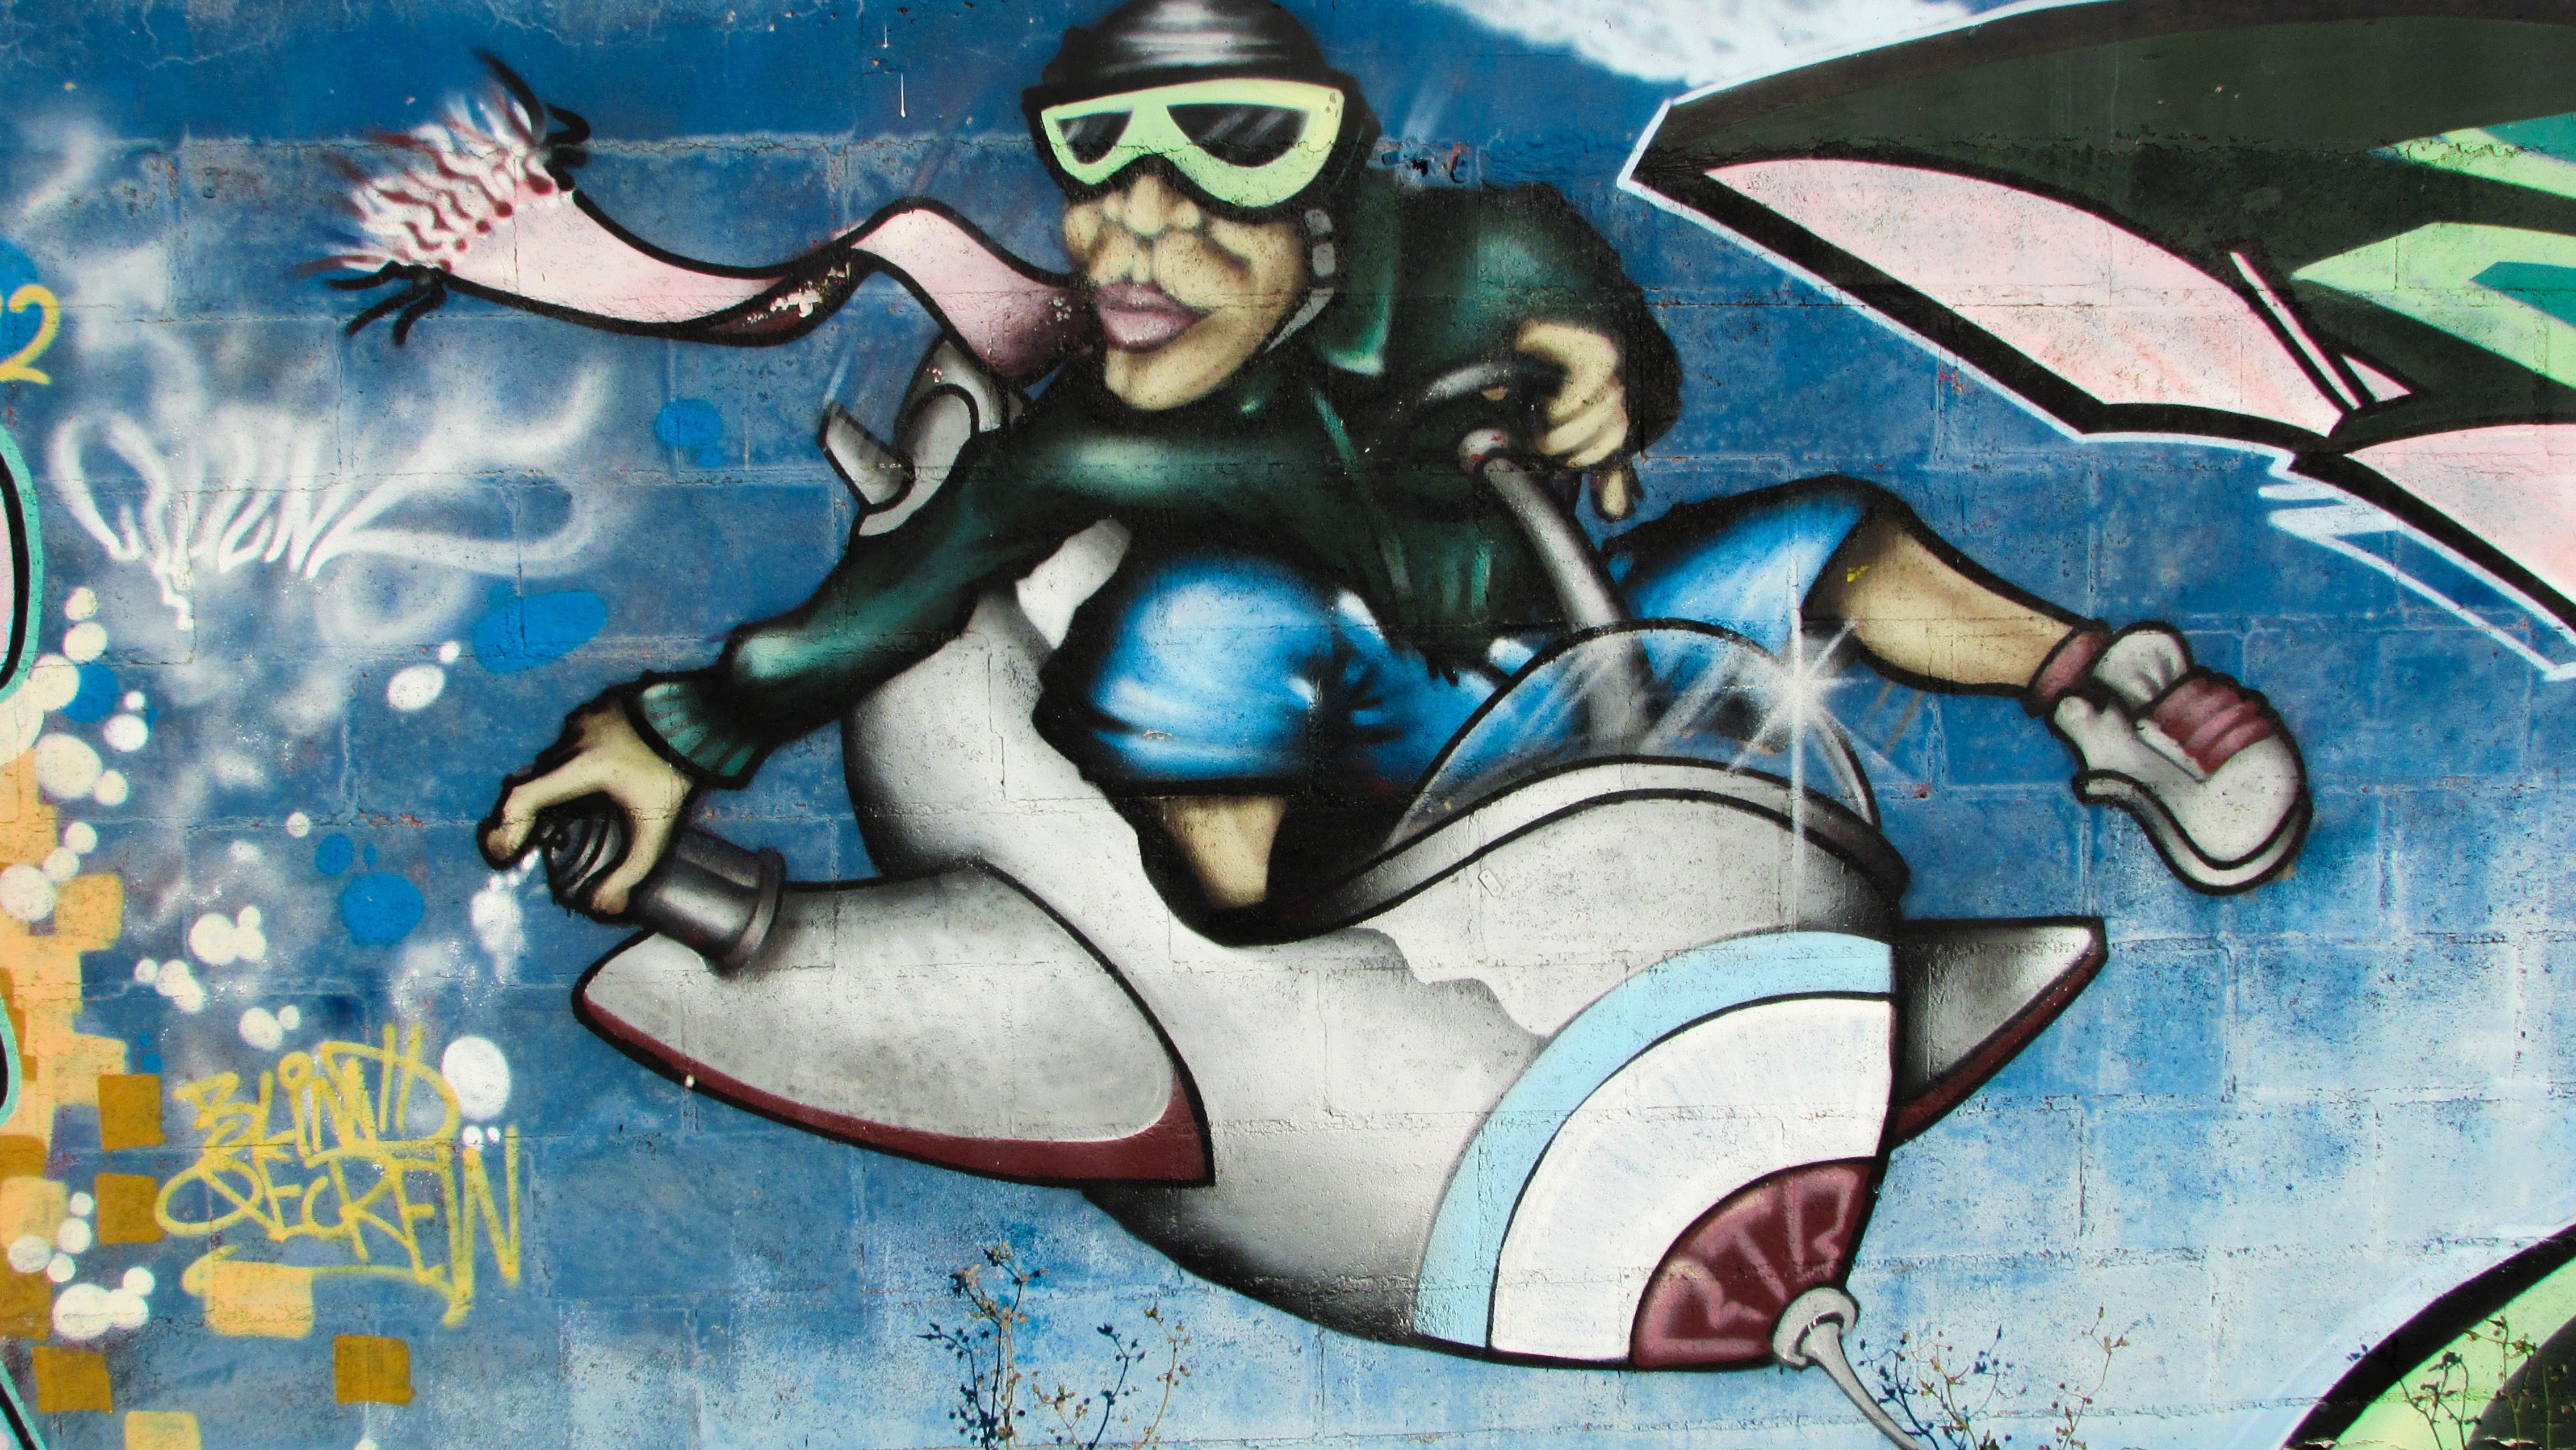
urban, freedom, graffiti, art, illustration, mural, expression, cyprus, larnaca